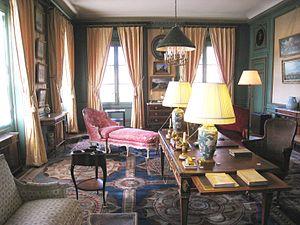
Musée Nissim de Camondo, Paris, France - Salon Bleu. Montrant le type de la chaise longue dite duchesse brisée
Une duchesse brisée est une chaise longue divisée en deux ou trois parties distinctes et séparables. Le siège lui-même est une bergère, prolongée soit par un fauteuil à l'assise allongée lui faisant face, soit par un pouf et un fauteuil faisant face.